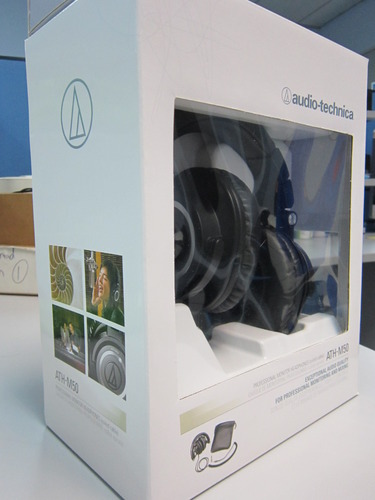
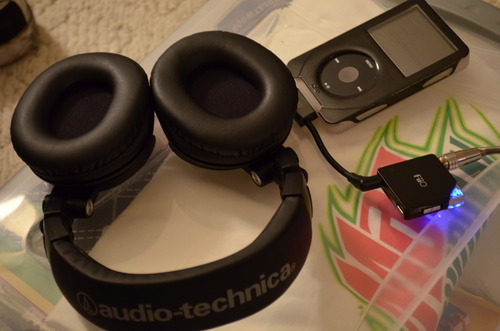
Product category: headphones
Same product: yes